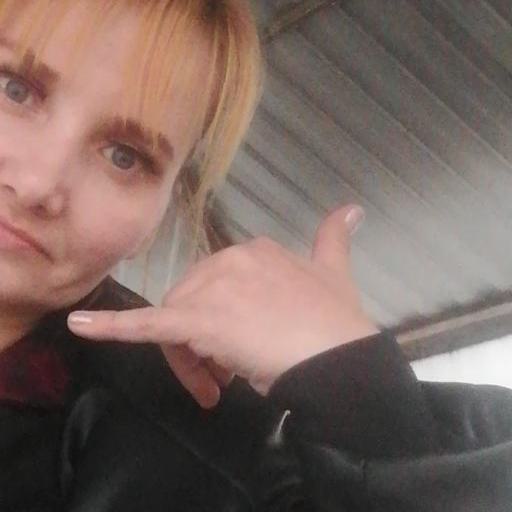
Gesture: call